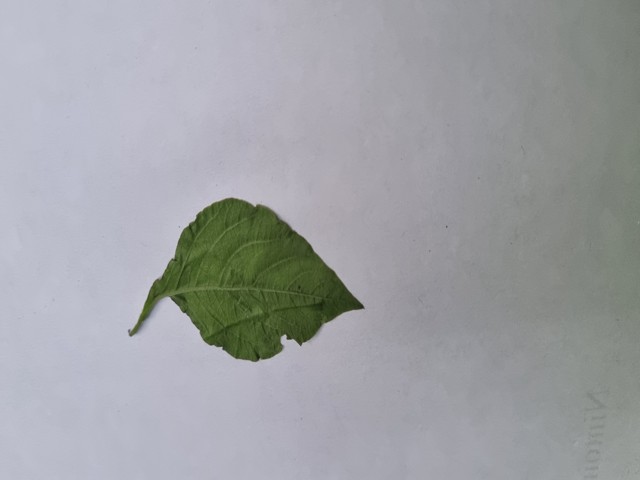
Plant: apang